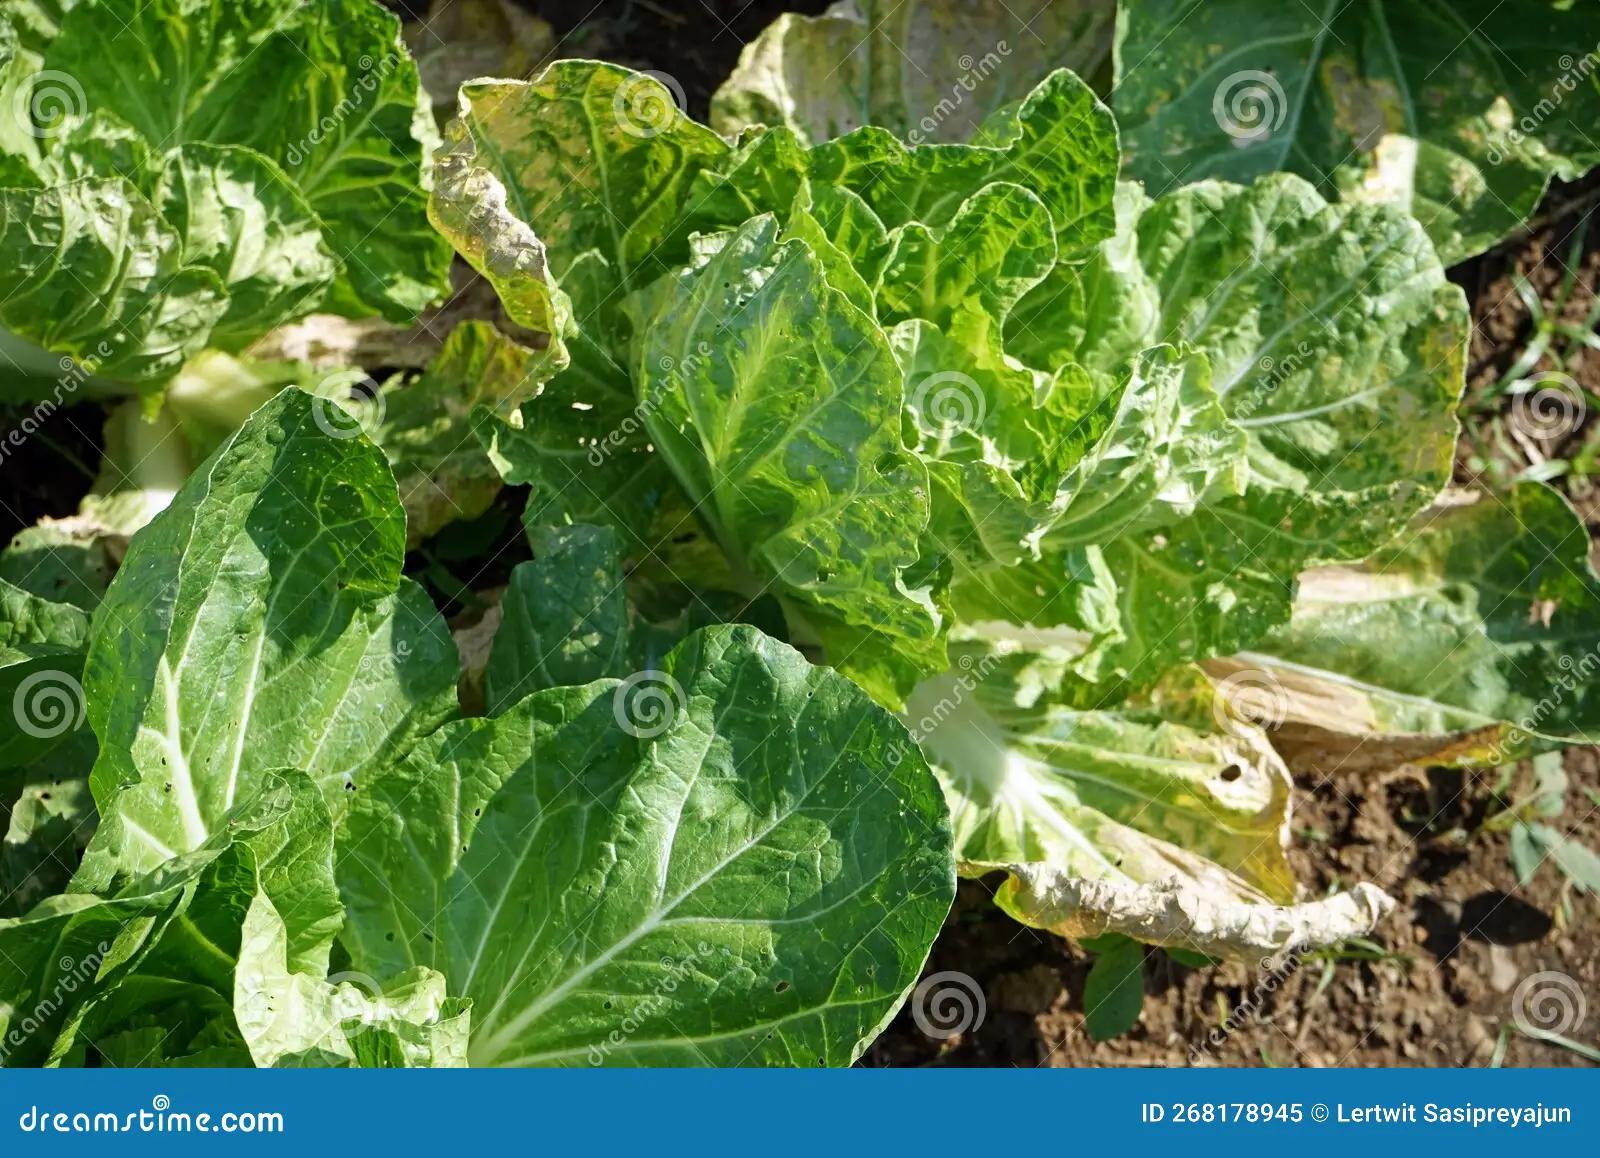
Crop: unknown
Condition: cabbage_cabbage_downy_mildew